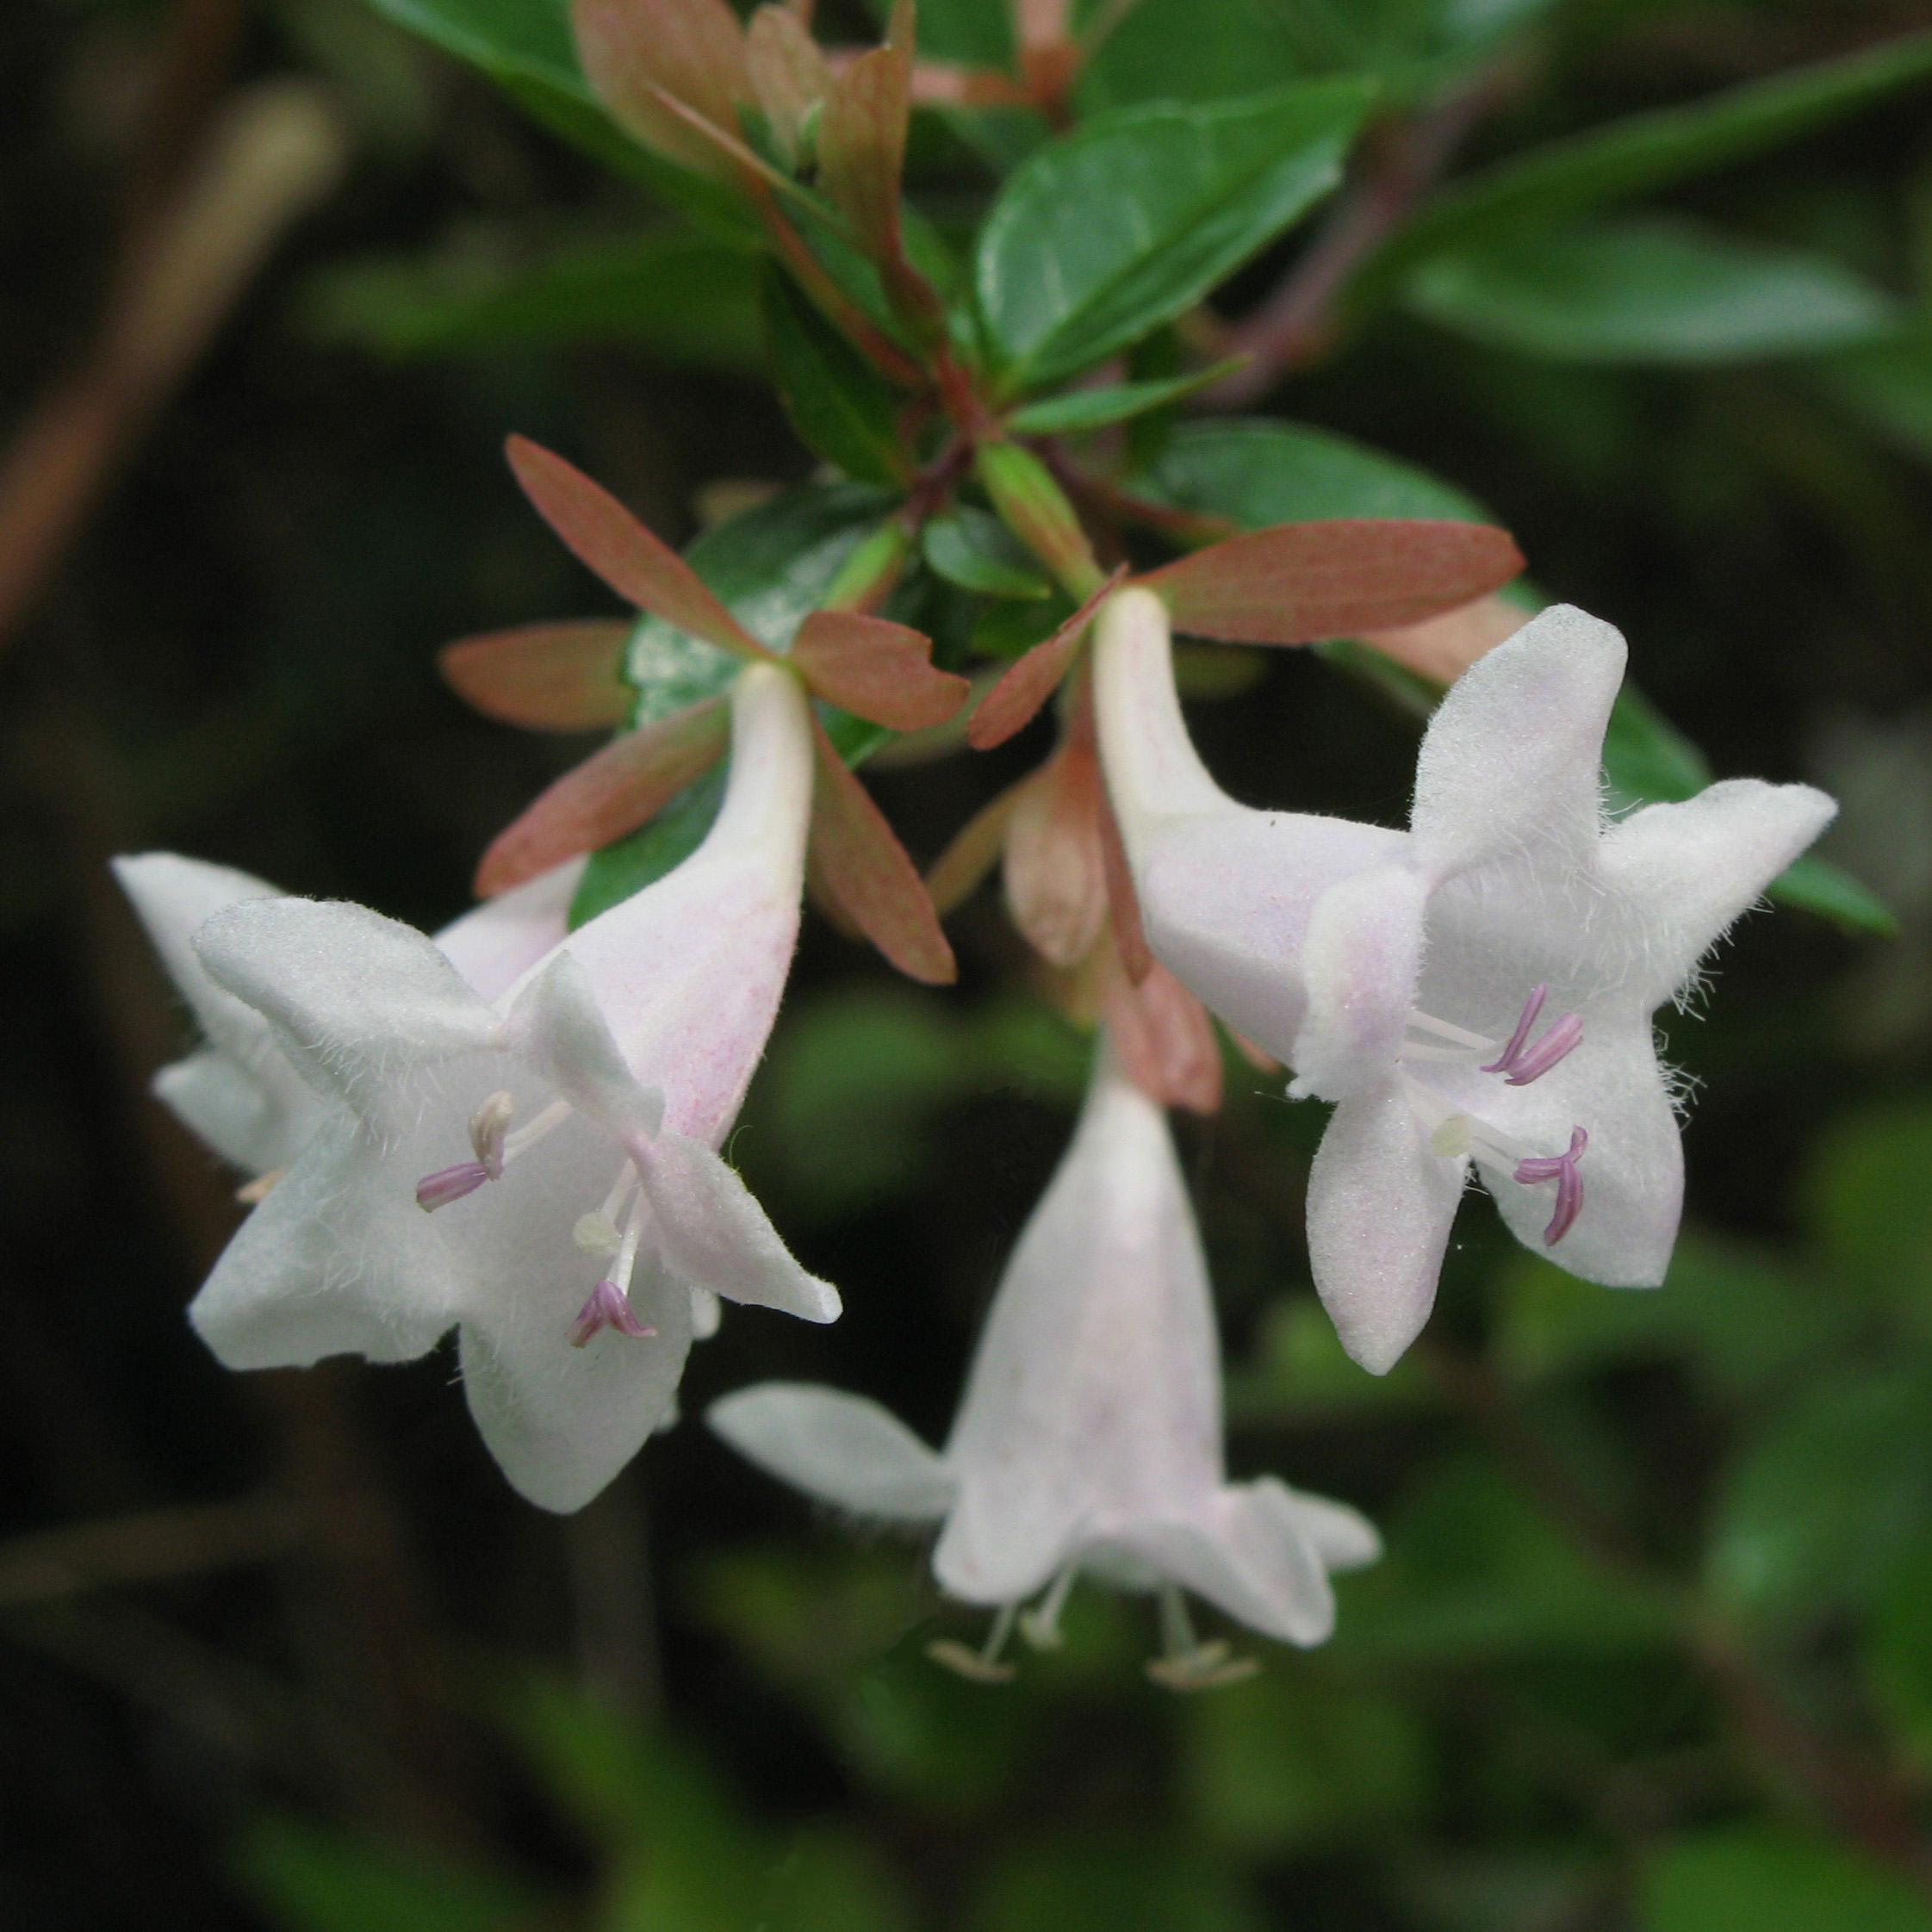
plant, white, flower, high, botany, flora, wildflower, shrub, hires, flowerpicturesnolimits, hi, res, powershotg7, canong7, jasmine, flowering plant, dendrobium, land plant